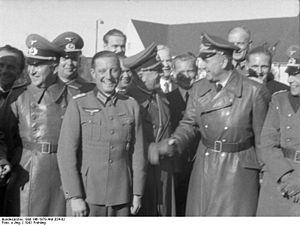
Photo prise sur le site de recherche militaire allemand de Peenemünde (site d'essai de missiles avec, de gauche à droite, le général Emil Leeb, Heinrich Lübke en arrière-plan , Le Dr Fritz Todt, Walter Dornberger
Peenemünde est un petit port d'Allemagne situé dans l'arrondissement de Poméranie-Occidentale-Greifswald et le Land de Mecklembourg-Poméranie-Occidentale.
Emil Leeb est un General der Artillerie allemand qui a servi au sein de la Heer dans la Wehrmacht pendant la Seconde Guerre mondiale.